Hogar de Cristo

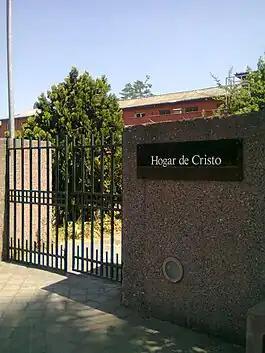
Entrance to headquarters through Fr. Hurtado Sanctuary

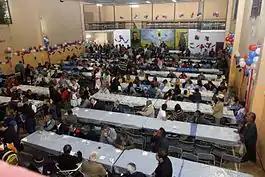
A Hogar de Cristo dining hall

Hogar de Cristo ("Home of Christ", in English; pronounced /o.'ɣaɾ.ðe.'kɾis.to/ in Spanish) is a Chilean public charity created by Saint Alberto Hurtado, a Jesuit priest, on October 19, 1944. He was declared as saint by the Pope Benedict XVI in 2005.